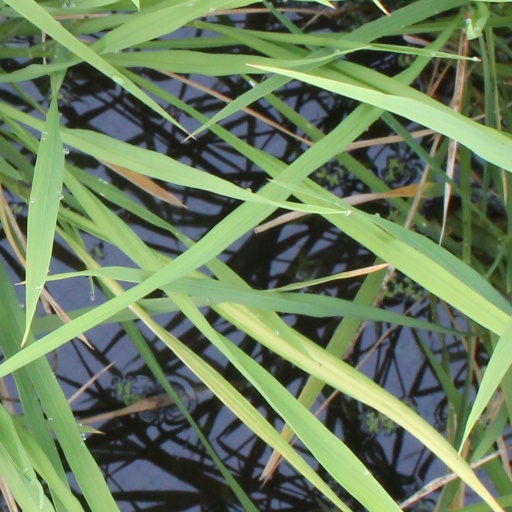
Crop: rice